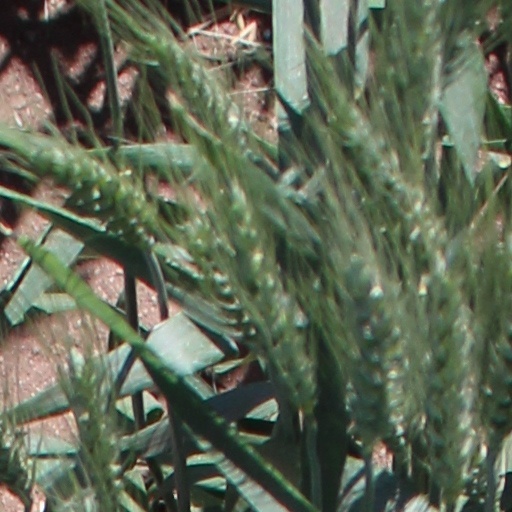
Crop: wheat